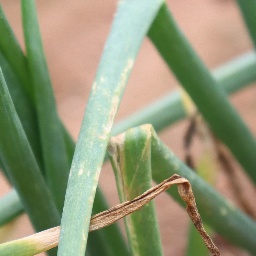
Label: Iris yellow virus